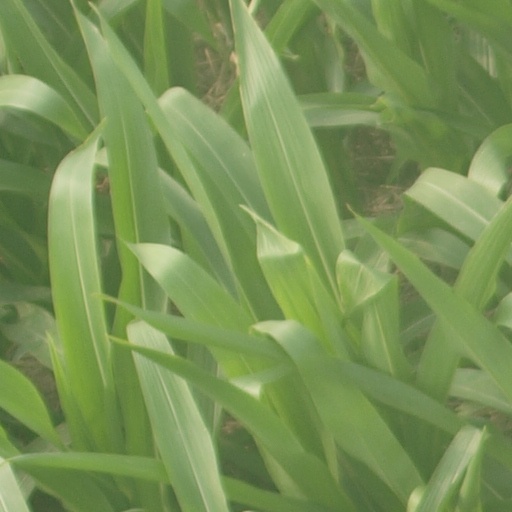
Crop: maize; corn